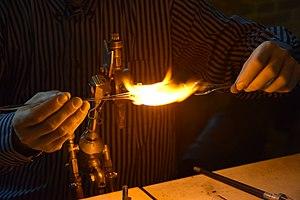
Le soufflage du verre est la technique qui permet de produire en verre des volumes en creux, ou dans des techniques anciennes de miroiterie, de constituer les vitres et glaces, par simple déroulement du manchon initial. Ce travail se fait au moyen de la canne de verrier.